Answer in natural language. Considering the relative positions, is framed landscape painting with airship (highlighted by a green box) above or below Doorway (highlighted by a red box)? Choose between the following options: above or below
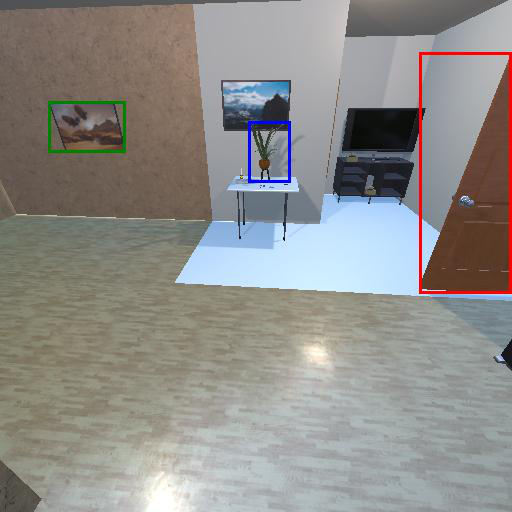
<answer>above</answer>